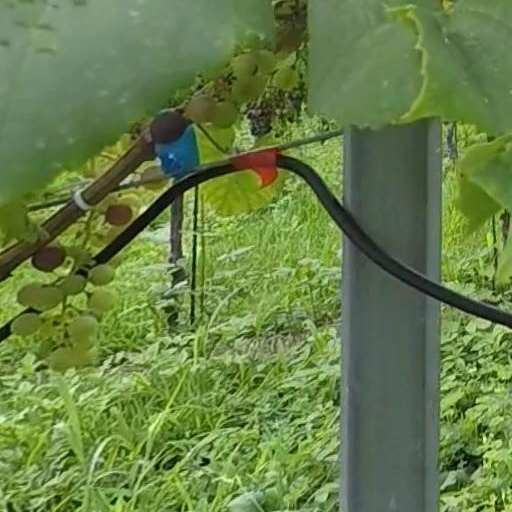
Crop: grape